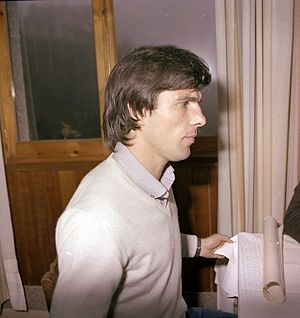
Inaxio Kortabarria
Inaxio Kortabarria Abarrategi er en spansk tidligere fodboldspiller.